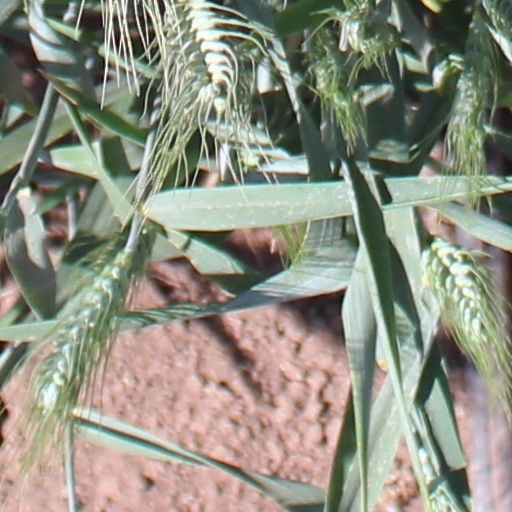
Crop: wheat